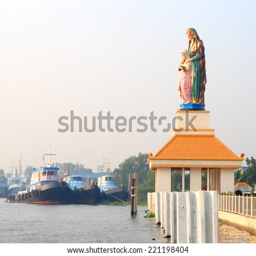
statue by the river in the morning .